John Philpot Curran

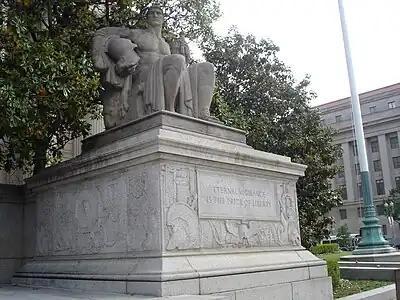
A restated version of John Curran's quote is engraved into a statue in Washington D.C.: "Eternal Vigilance is the Price of Liberty"

American abolitionists, among them Harriet Beecher Stowe in "Uncle Tom's Cabin" (Chapter 37), and, on his speaking tours, Frederick Douglass, continued to cite Curran's early speech in defence of James Somersett. No matter with what solemnities he may have been devoted on the altar of slavery, the moment he touches the sacred soil of Britain, the altar and the god sink together in the dust; his soul walks abroad in her own majesty; his body swells beyond the measure of his chains which burst from around him, and he stands redeemed, regenerated, and disenthralled, by the irresistible genius of universal emancipation.Robert G. Ingersoll, the American lawyer and, as a popular speaker, "the Great Agnostic" of the Golden Age of Free Thought, considered Curran "a greater orator than Chatham, Fox or Burke."